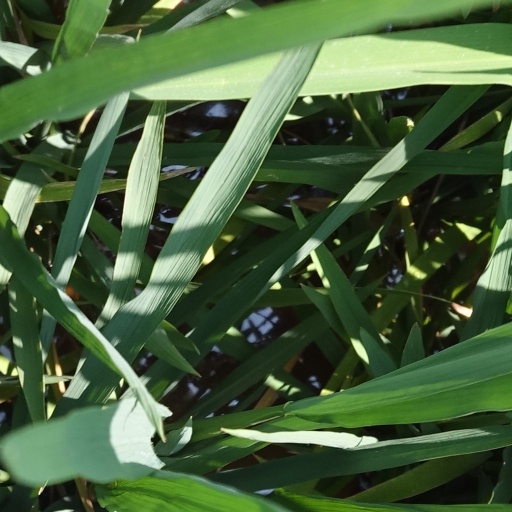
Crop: rice